Seabrook, Texas

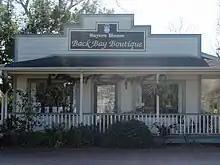
Boutique in the historic downtown section of Seabrook

A historic downtown area was constructed in the early 20th century and it stands today, with many locals running their businesses. Most are antique shops or bed and breakfast places.